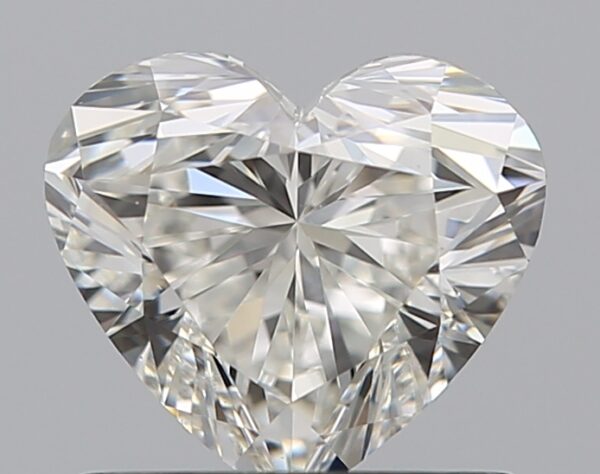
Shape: heart
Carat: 0.72
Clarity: VVS2
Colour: I
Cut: EX
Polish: EX
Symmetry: EX
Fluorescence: N
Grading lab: GIA
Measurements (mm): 5.54 x 6.15 x 3.65